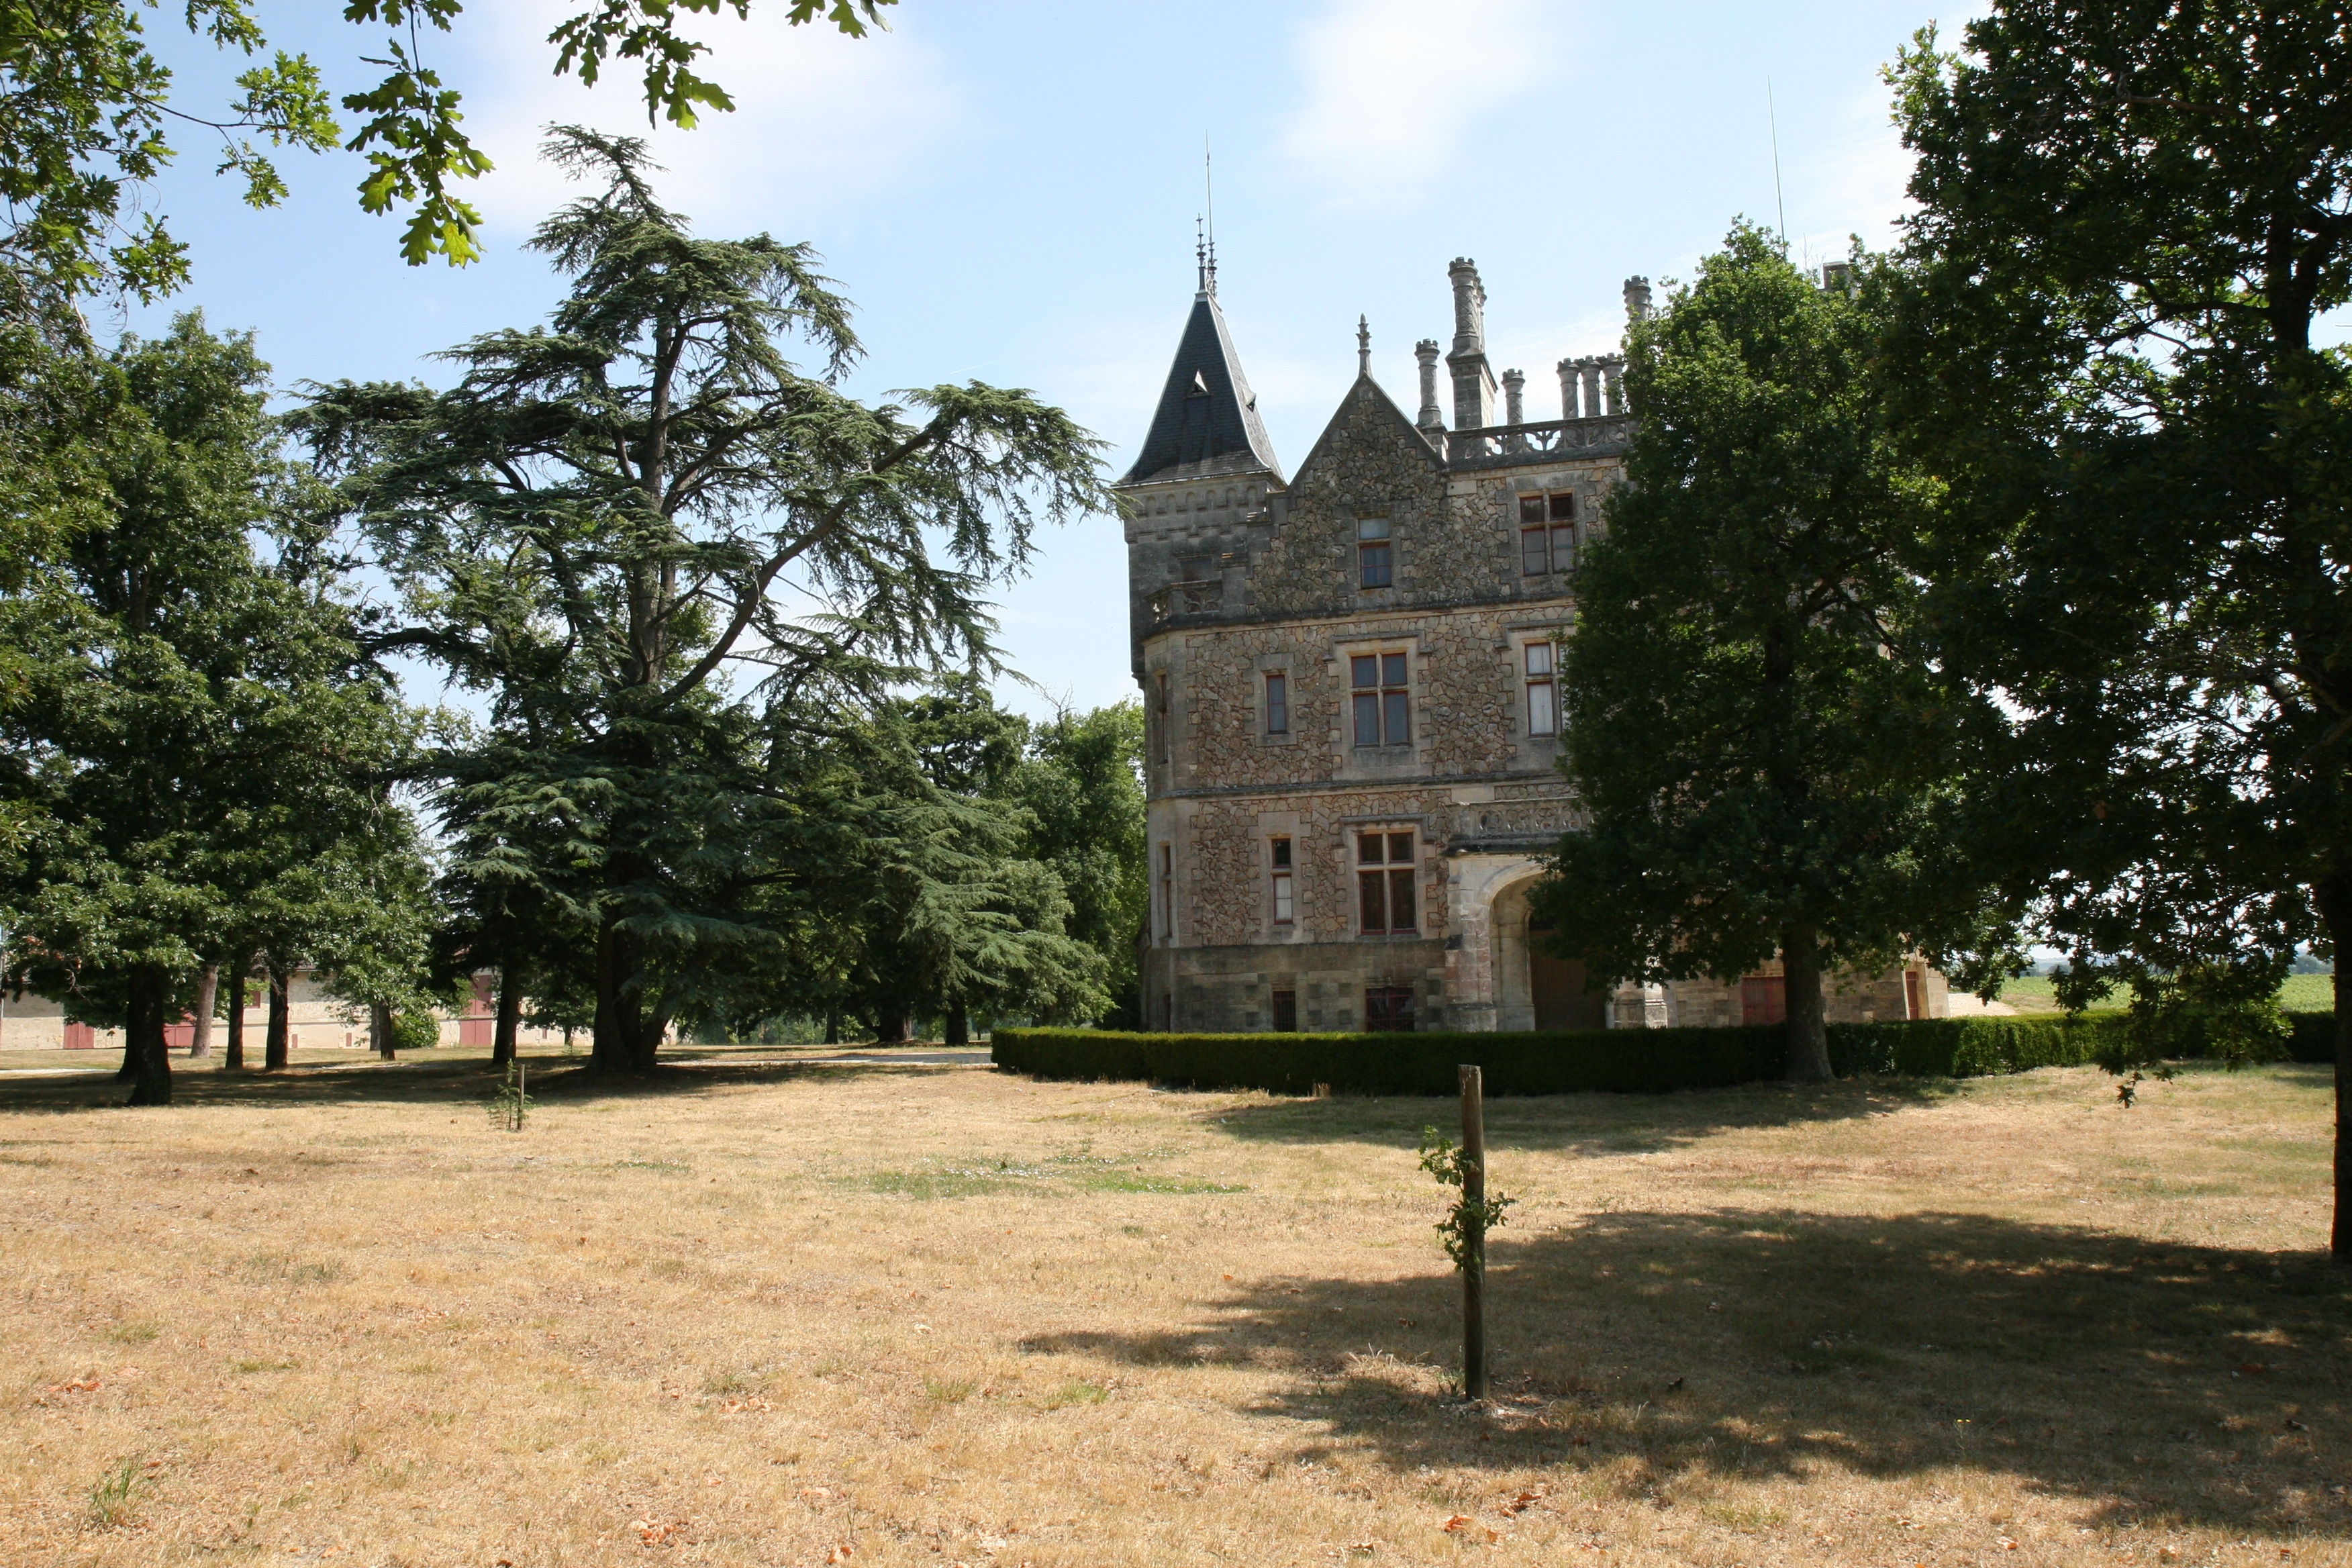
building, chateau, old, france, park, castle, chapel, place of worship, estate